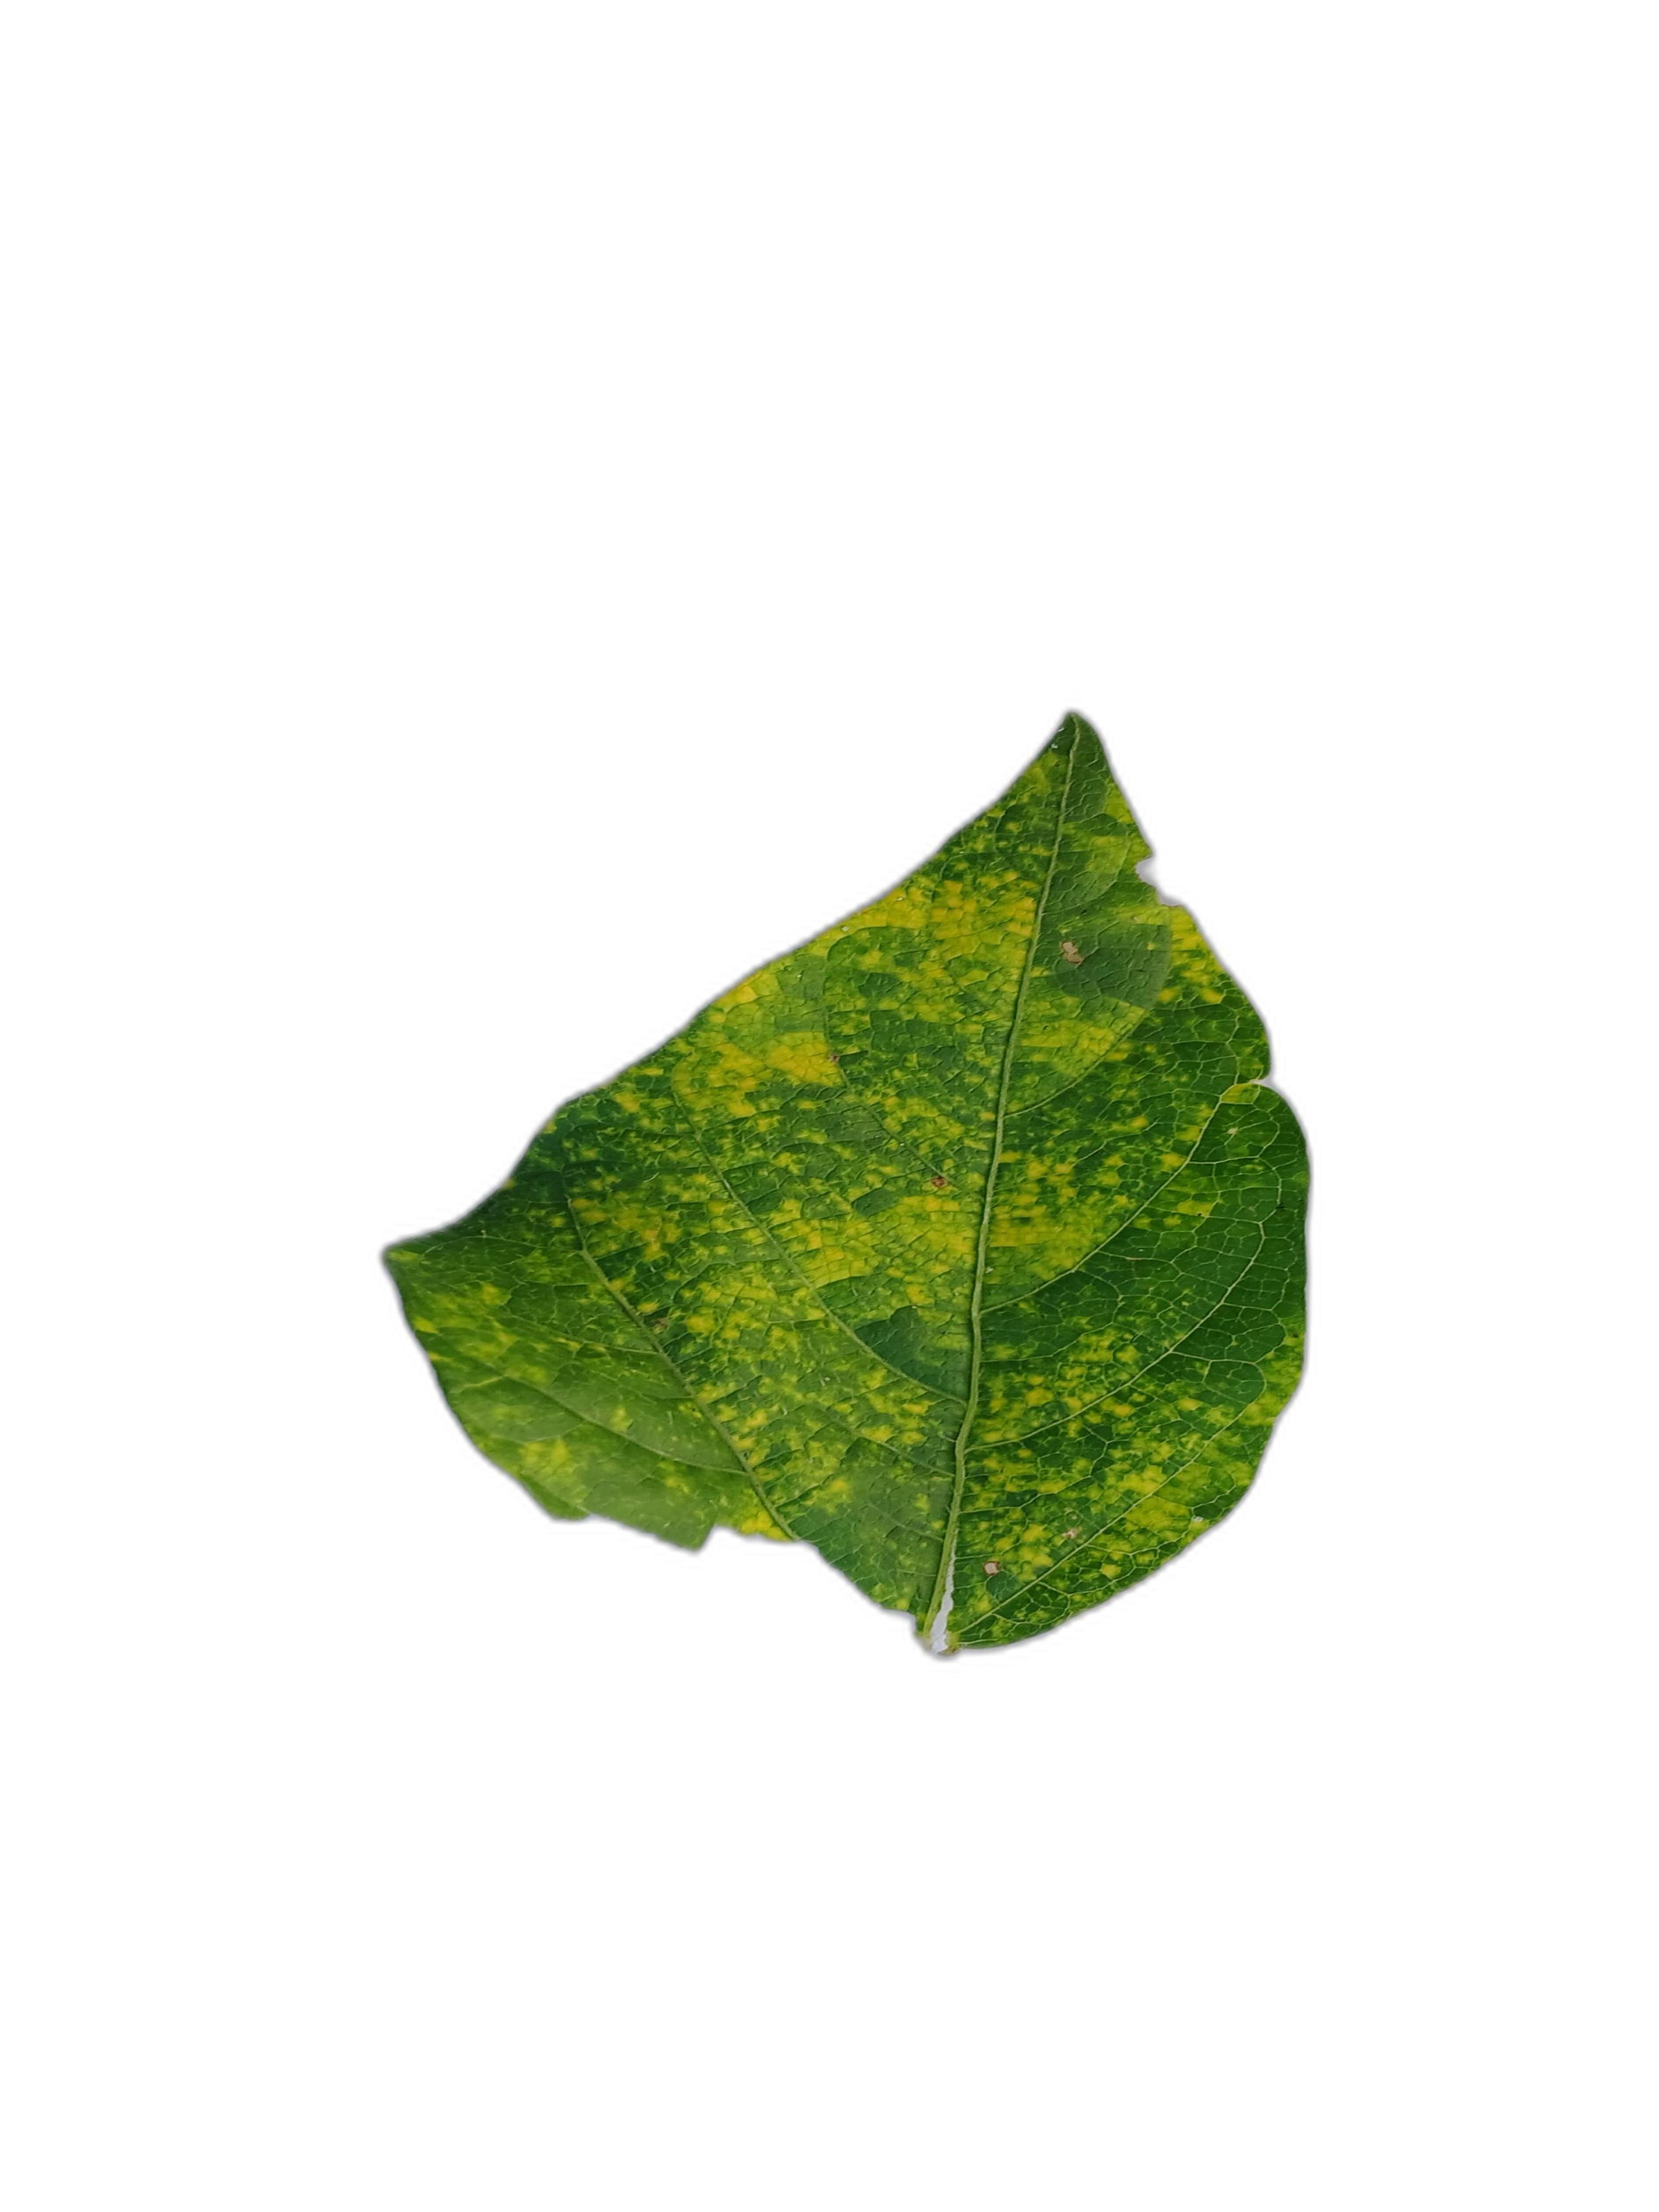
Label: Yellow Mosaic